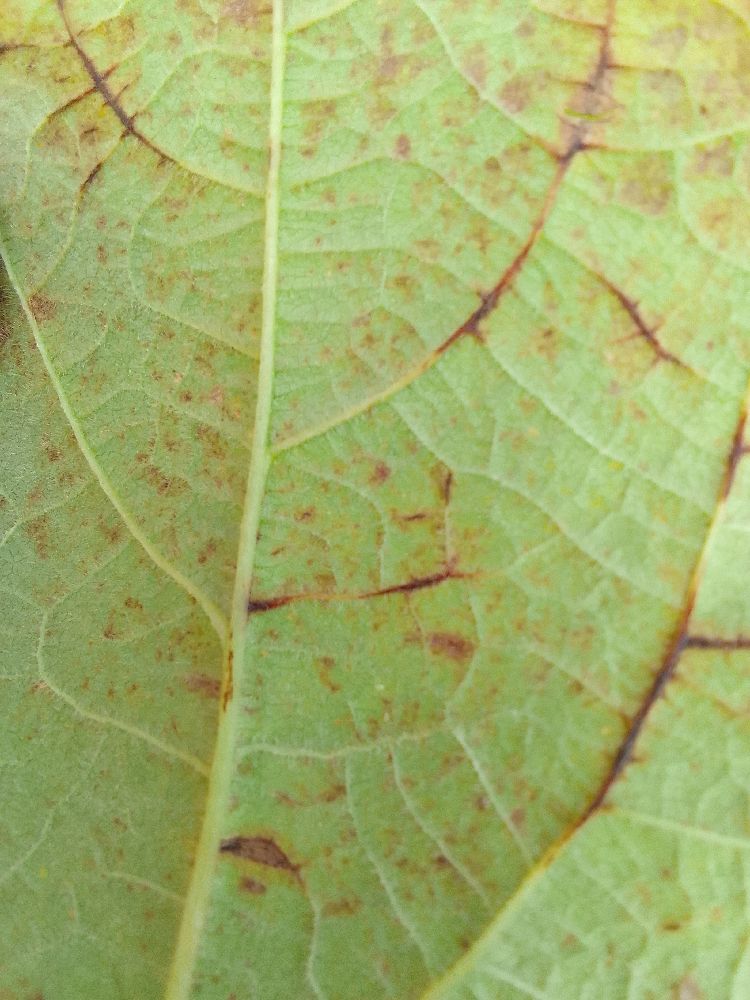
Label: anthracnose